Sky position (RA, Dec in degrees): 8.781, 0.7506
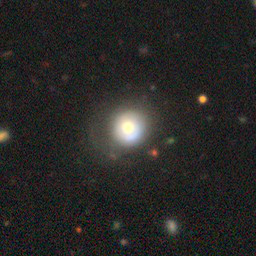
Galaxy morphology: Round Smooth Galaxies